History Colorado Center

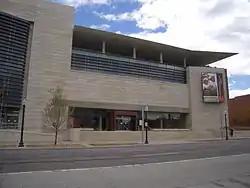

The History Colorado Center is a museum in Denver, Colorado, USA dedicated to the history of the state of Colorado. Construction on the $111 million building started on 19 August 2009. The museum opened on 28 April 2012 at 1200 Broadway, one block south of the site of its predecessor, the Colorado History Museum, which closed in 2010. The center is administered by History Colorado, formerly the Colorado Historical Society.